Aparan (film)

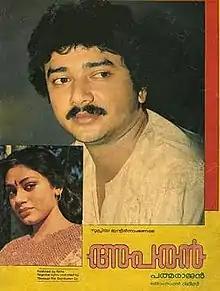
Theatrical release poster

Aparan is a 1988 Indian Malayalam-language mystery psychological thriller film